Battle of Tewkesbury

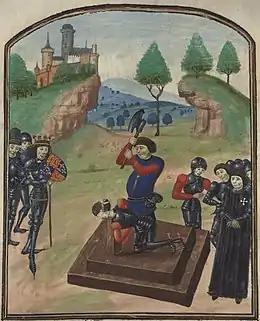
The execution of the Duke of Somerset after the battle

Among the leading Lancastrians who died on the field were Somerset's younger brother John Beaufort, Marquess of Dorset, and the Earl of Devon. The Prince of Wales was slain on the field during the retreat by some of Clarence's men, despite pleading for help to Clarence, who had sworn allegiance to him in France barely a year before.